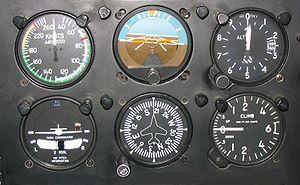
Le compas est un instrument de navigation qui donne une référence de direction sur le plan horizontal et permet ainsi la mesure d'angles horizontaux par rapport à cette direction. Le compas est gradué de 0° à 359° dans le sens des aiguilles d'une montre. Les boussoles utilisées par les armées utilisent aussi d'autres systèmes de graduation
Les instruments de bord servent à présenter à l'équipage technique toutes les informations utiles au pilotage et au fonctionnement de l'aéronef, à la navigation et aux communications avec les autres aéronefs et le contrôle aérien :